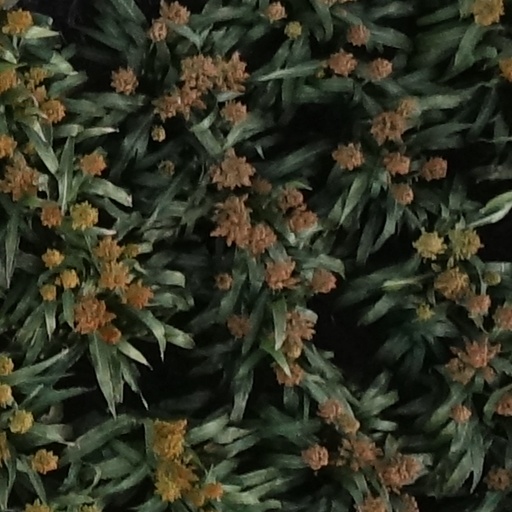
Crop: sorghum